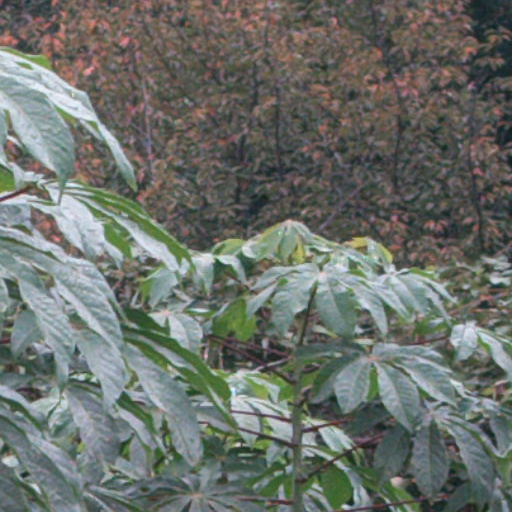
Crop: cassava